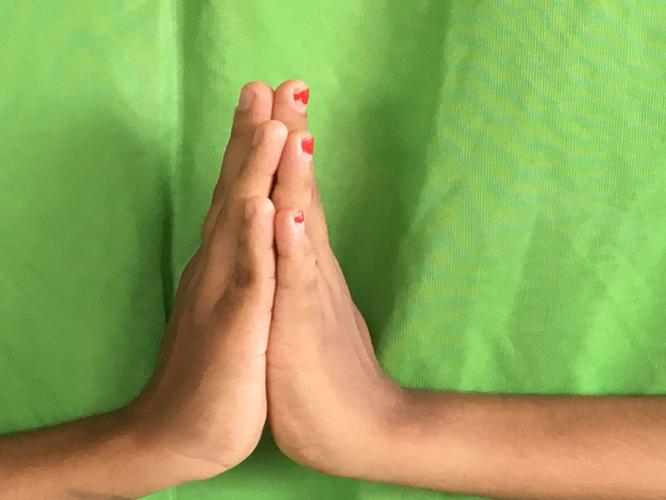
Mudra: Anjali
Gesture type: double_hand